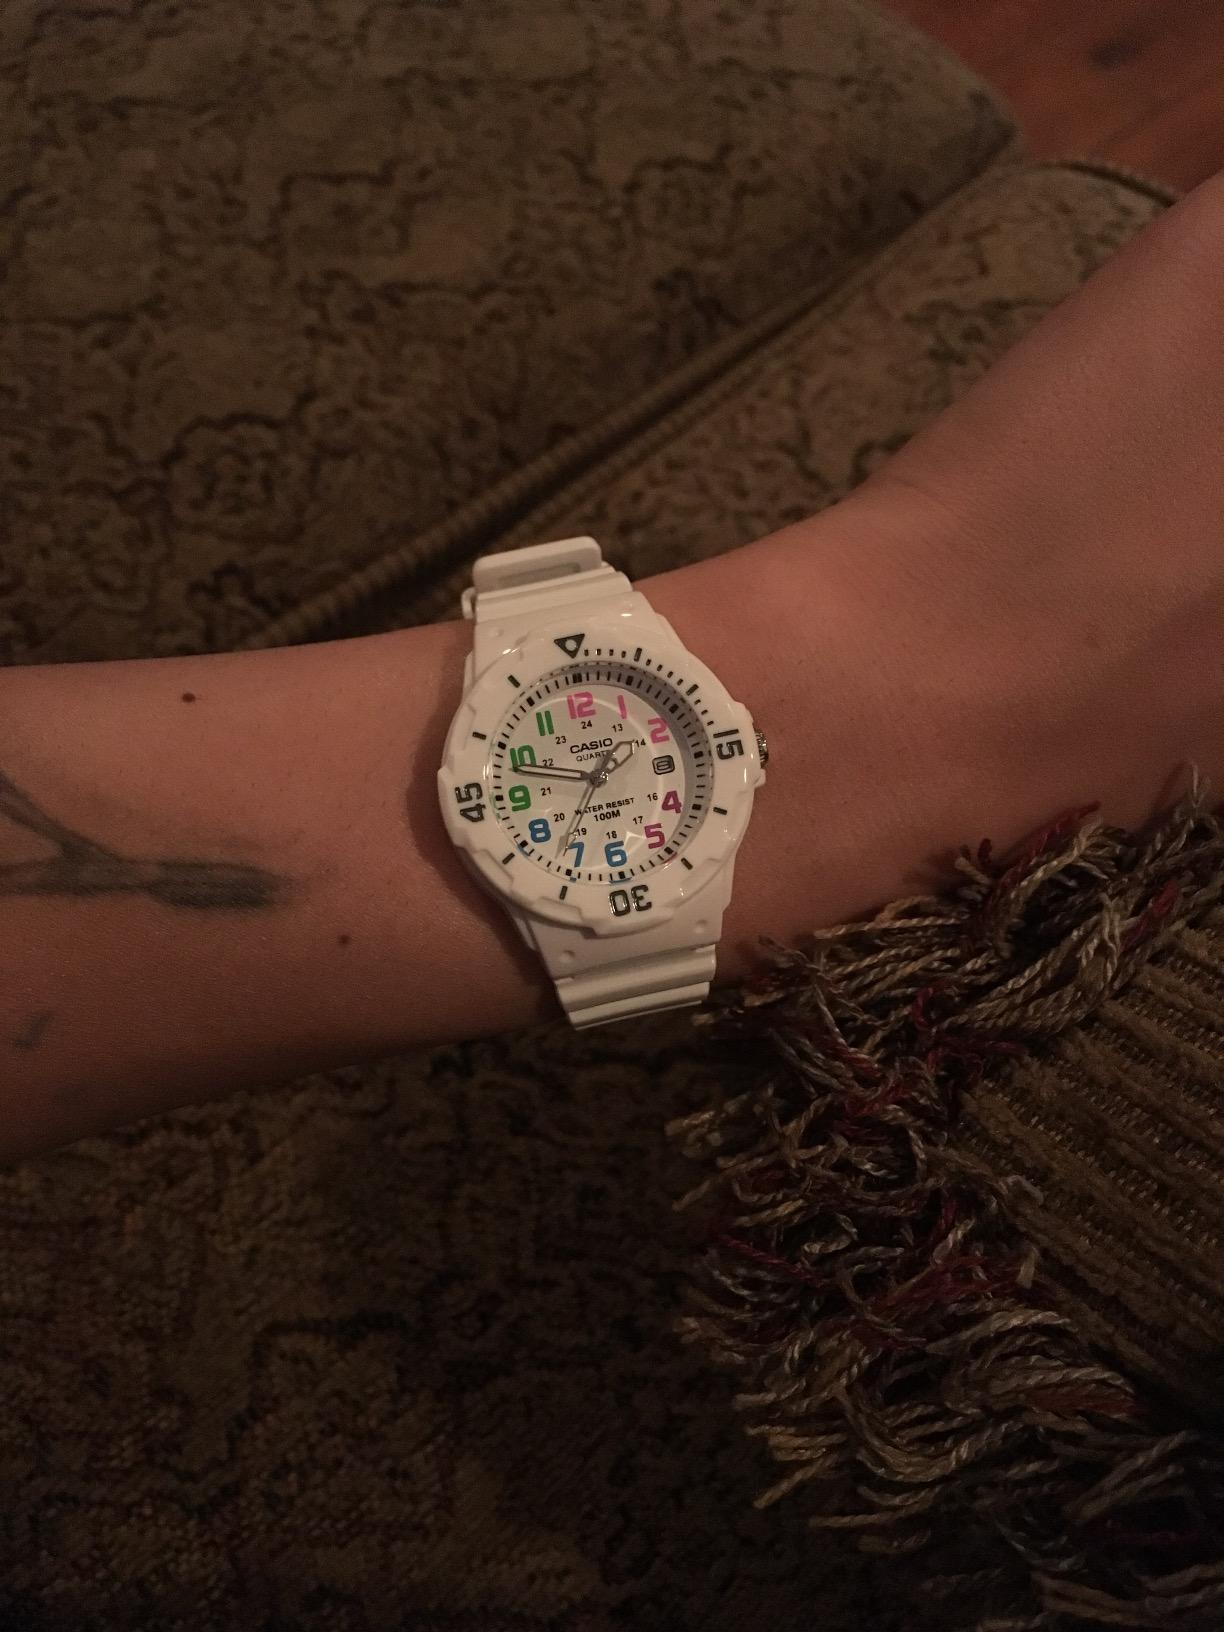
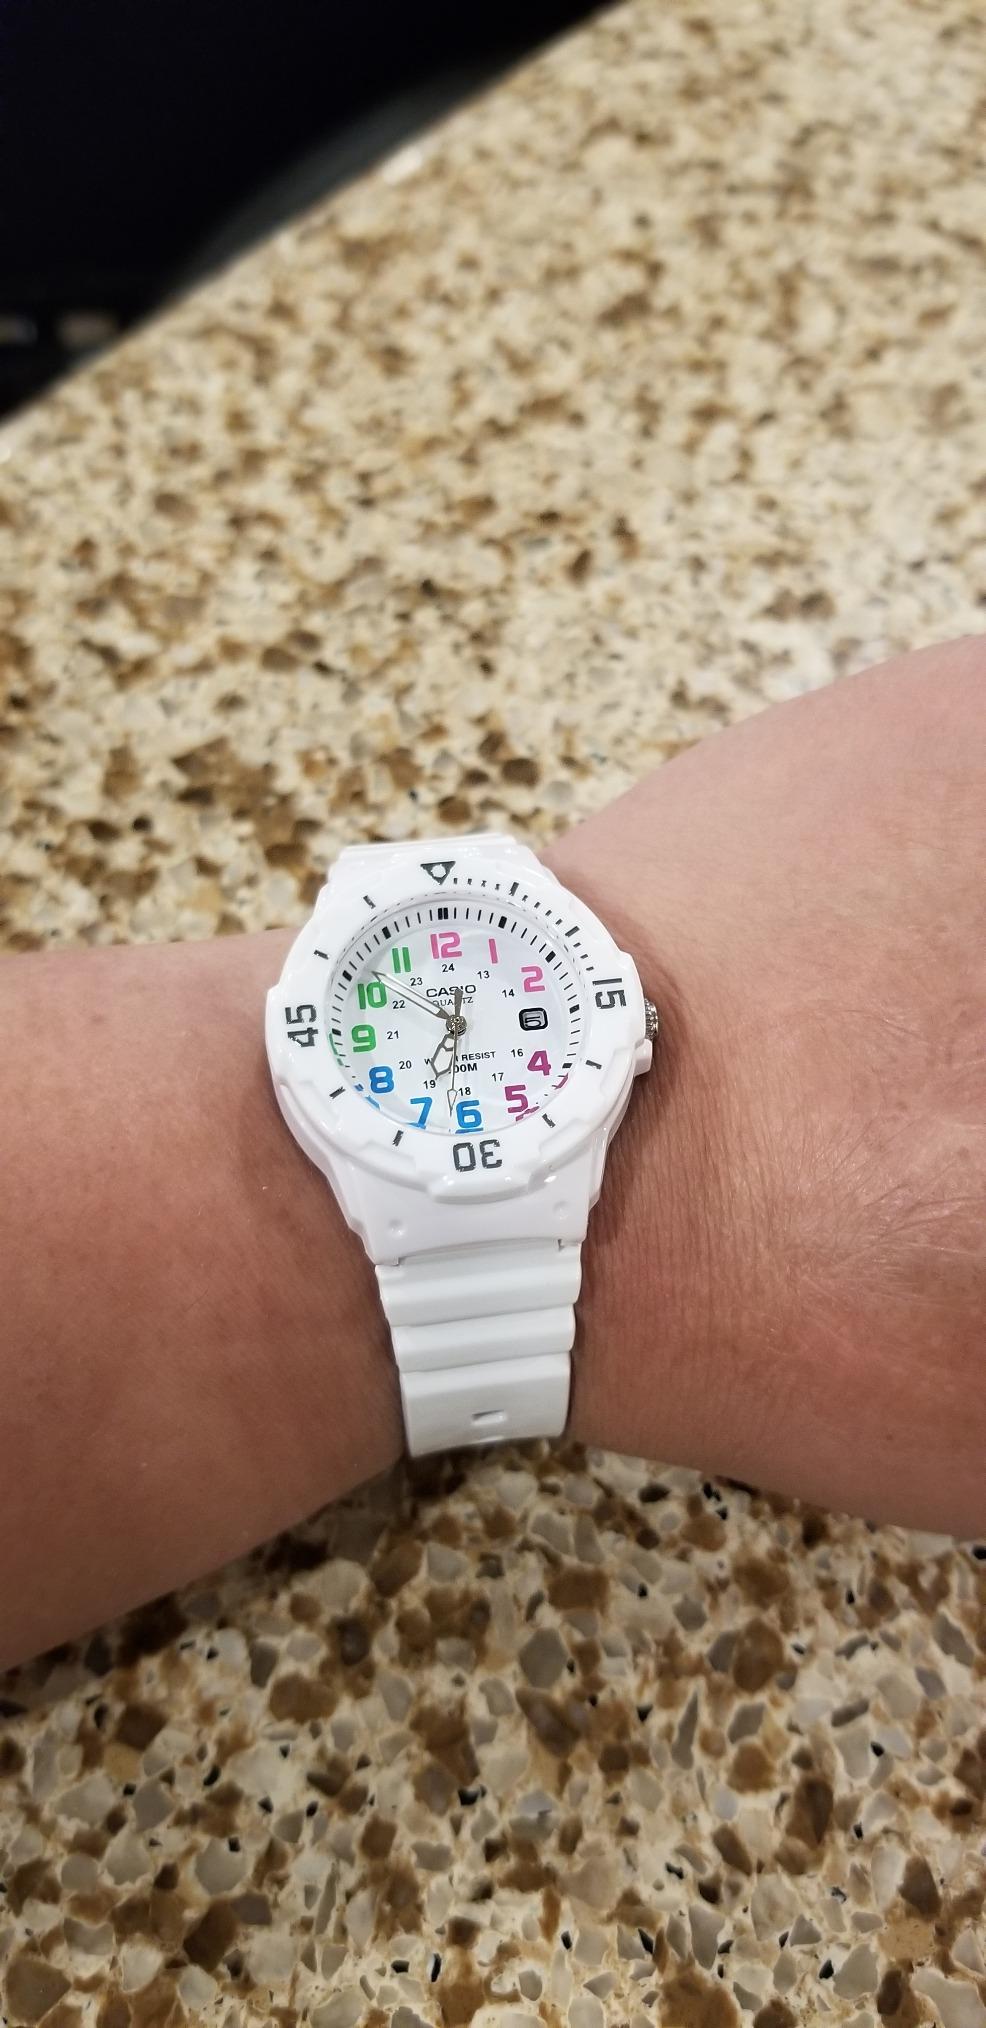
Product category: accessories_watch
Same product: yes